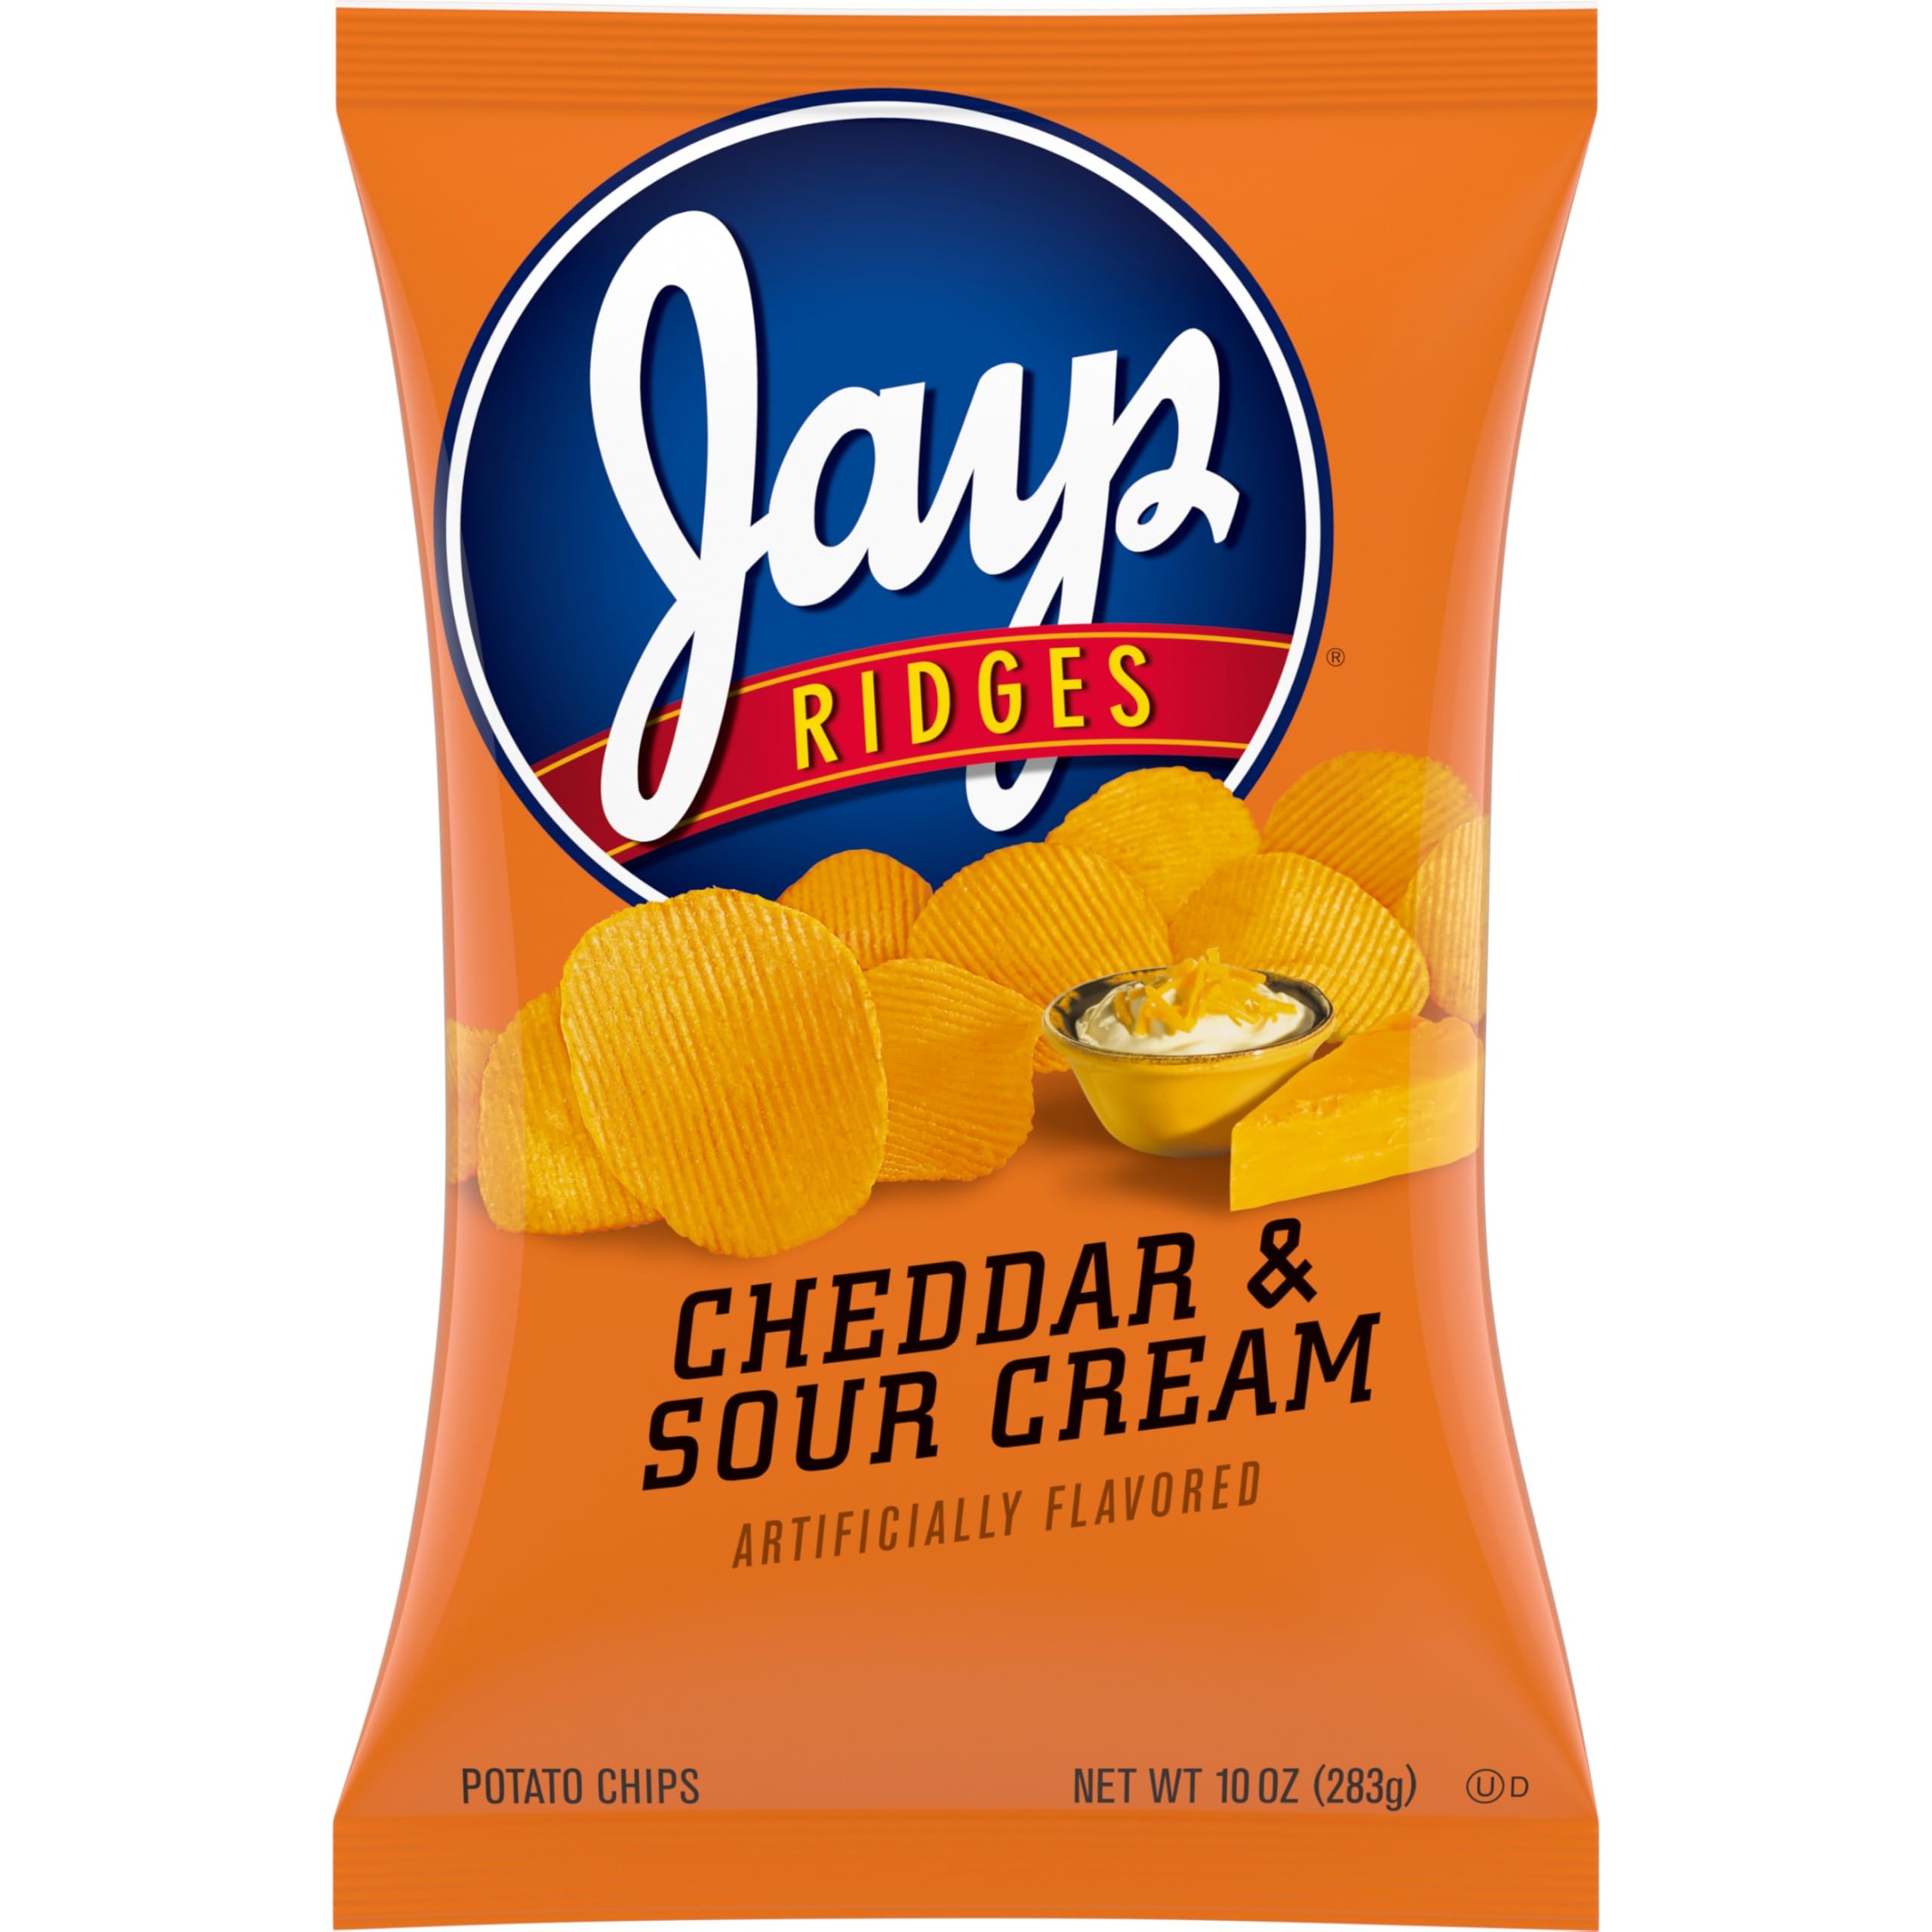
Item Name: Jays Ridges Potato Chips, Cheddar and Sour Cream, 10 Oz Bag
Bullet Point 1: Ridged chips for extra texture and crunch
Bullet Point 2: Creamy cheddar and sour cream flavors
Bullet Point 3: An essential part of any cookout, picnic, or party
Bullet Point 4: Great taste you expect from jays potato chips
Bullet Point 5: 10 ounce large bag contains 10 servings and is perfect for sharing
Value: 10.0
Unit: Ounce

Price: 3.685